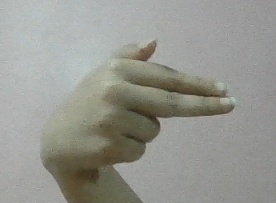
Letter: ghain